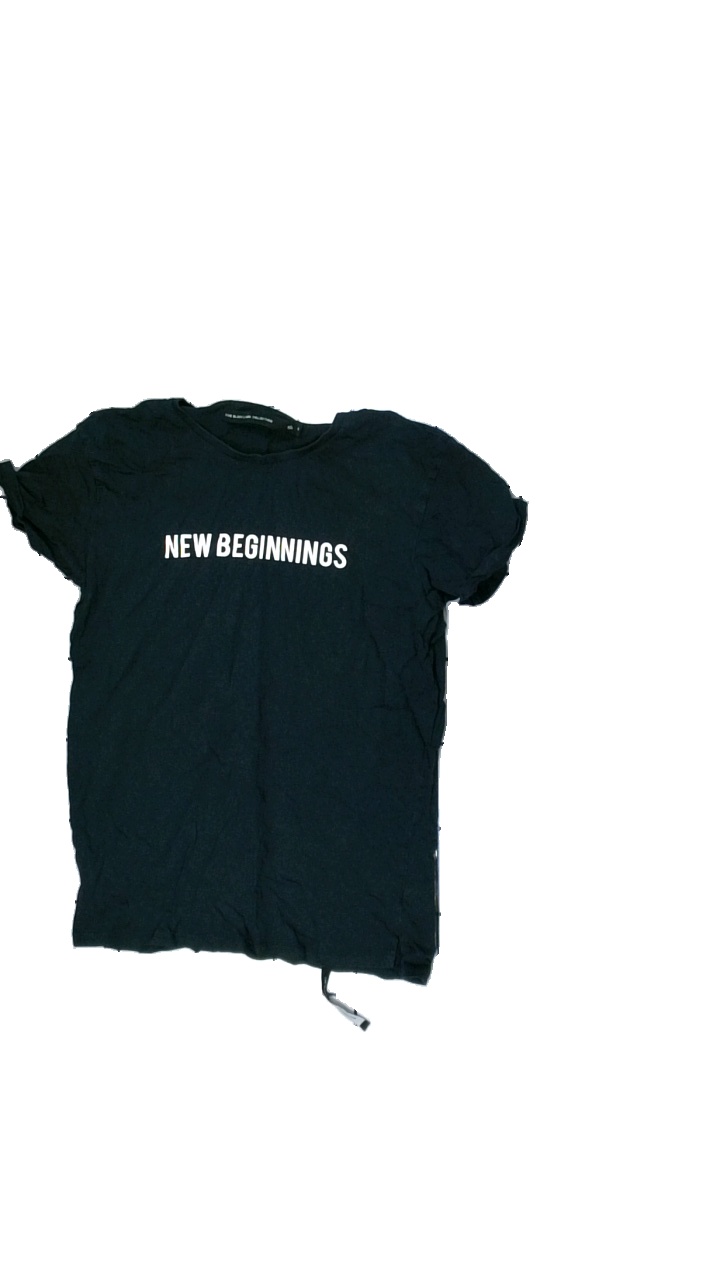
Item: T-shirt (Unisex)
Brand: Lager 157
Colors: Black
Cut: Regular, C-collar
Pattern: Other
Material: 100%cotton
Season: Summer
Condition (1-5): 4
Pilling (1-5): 4
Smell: Minor
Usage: Export
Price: <50